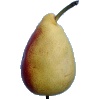
Label: Pear 2